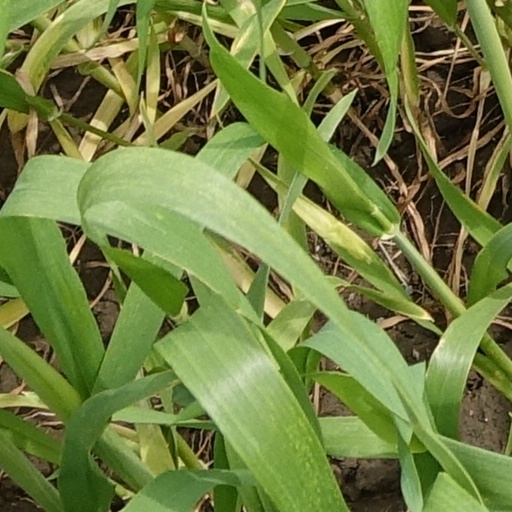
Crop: wheat